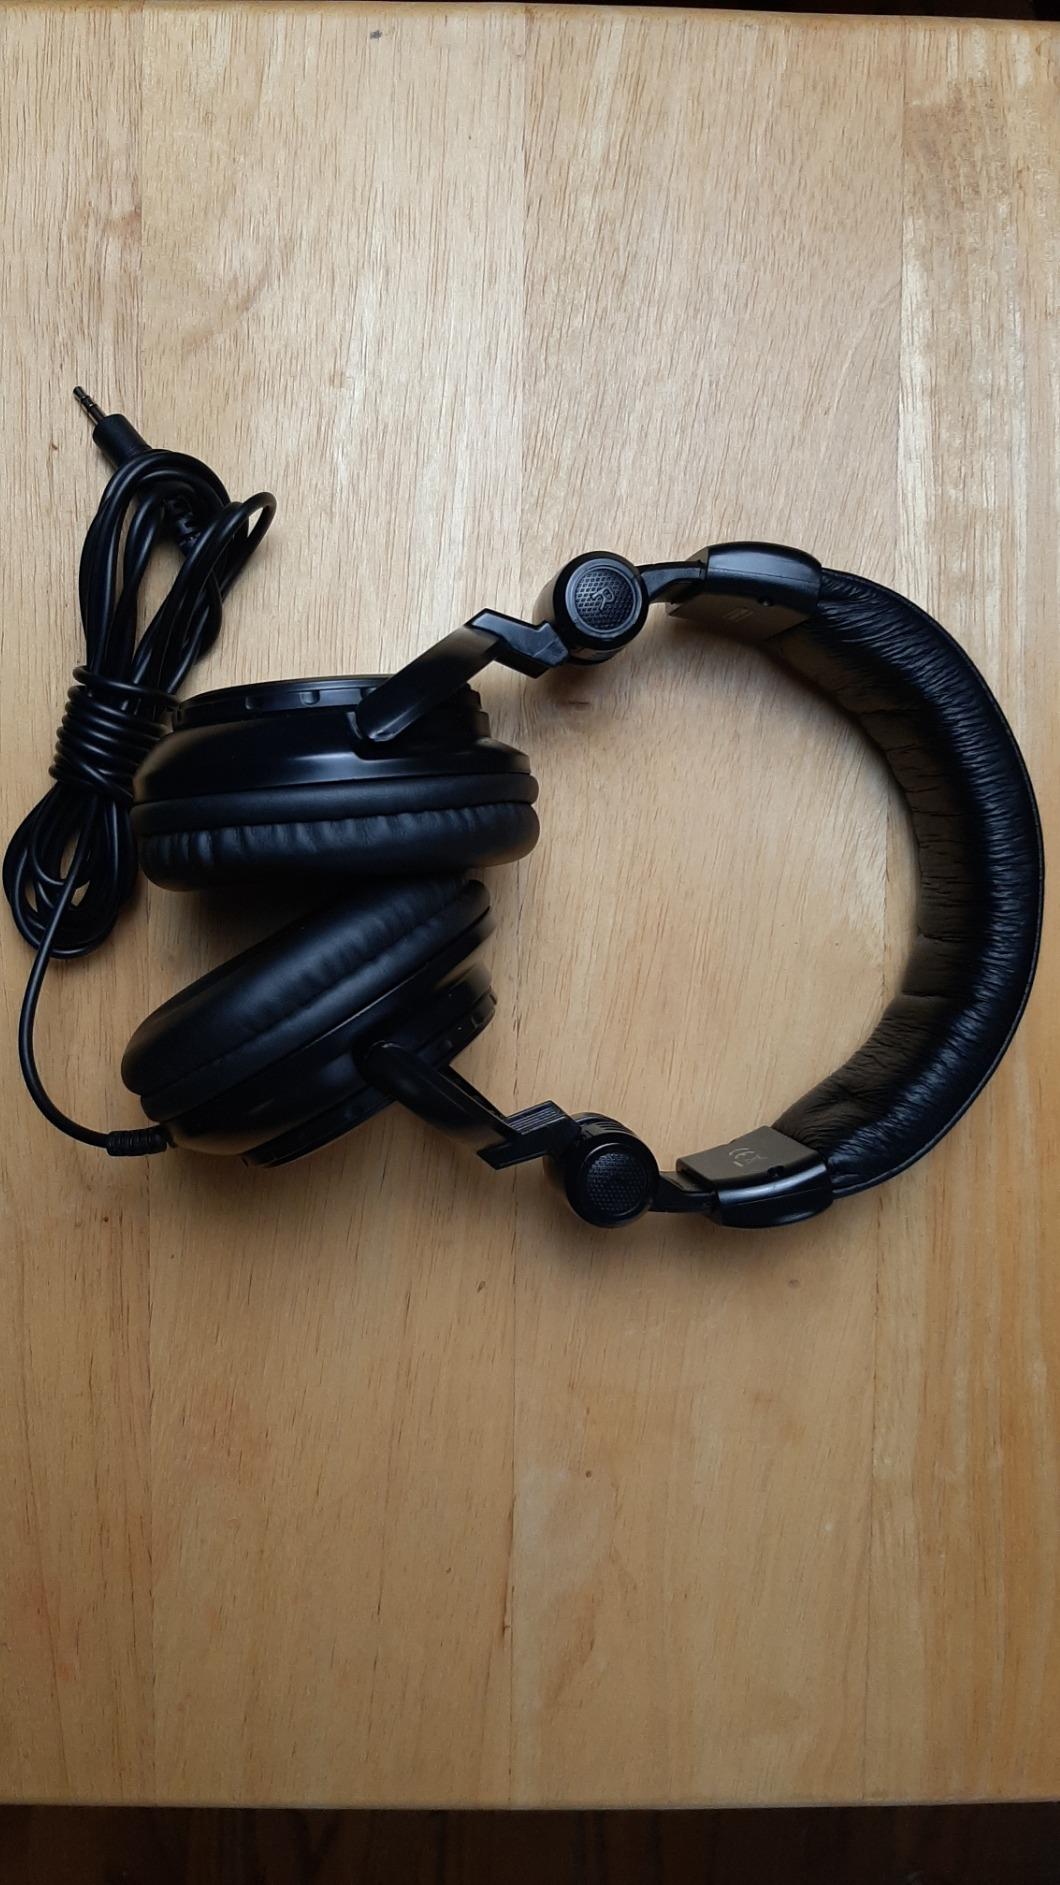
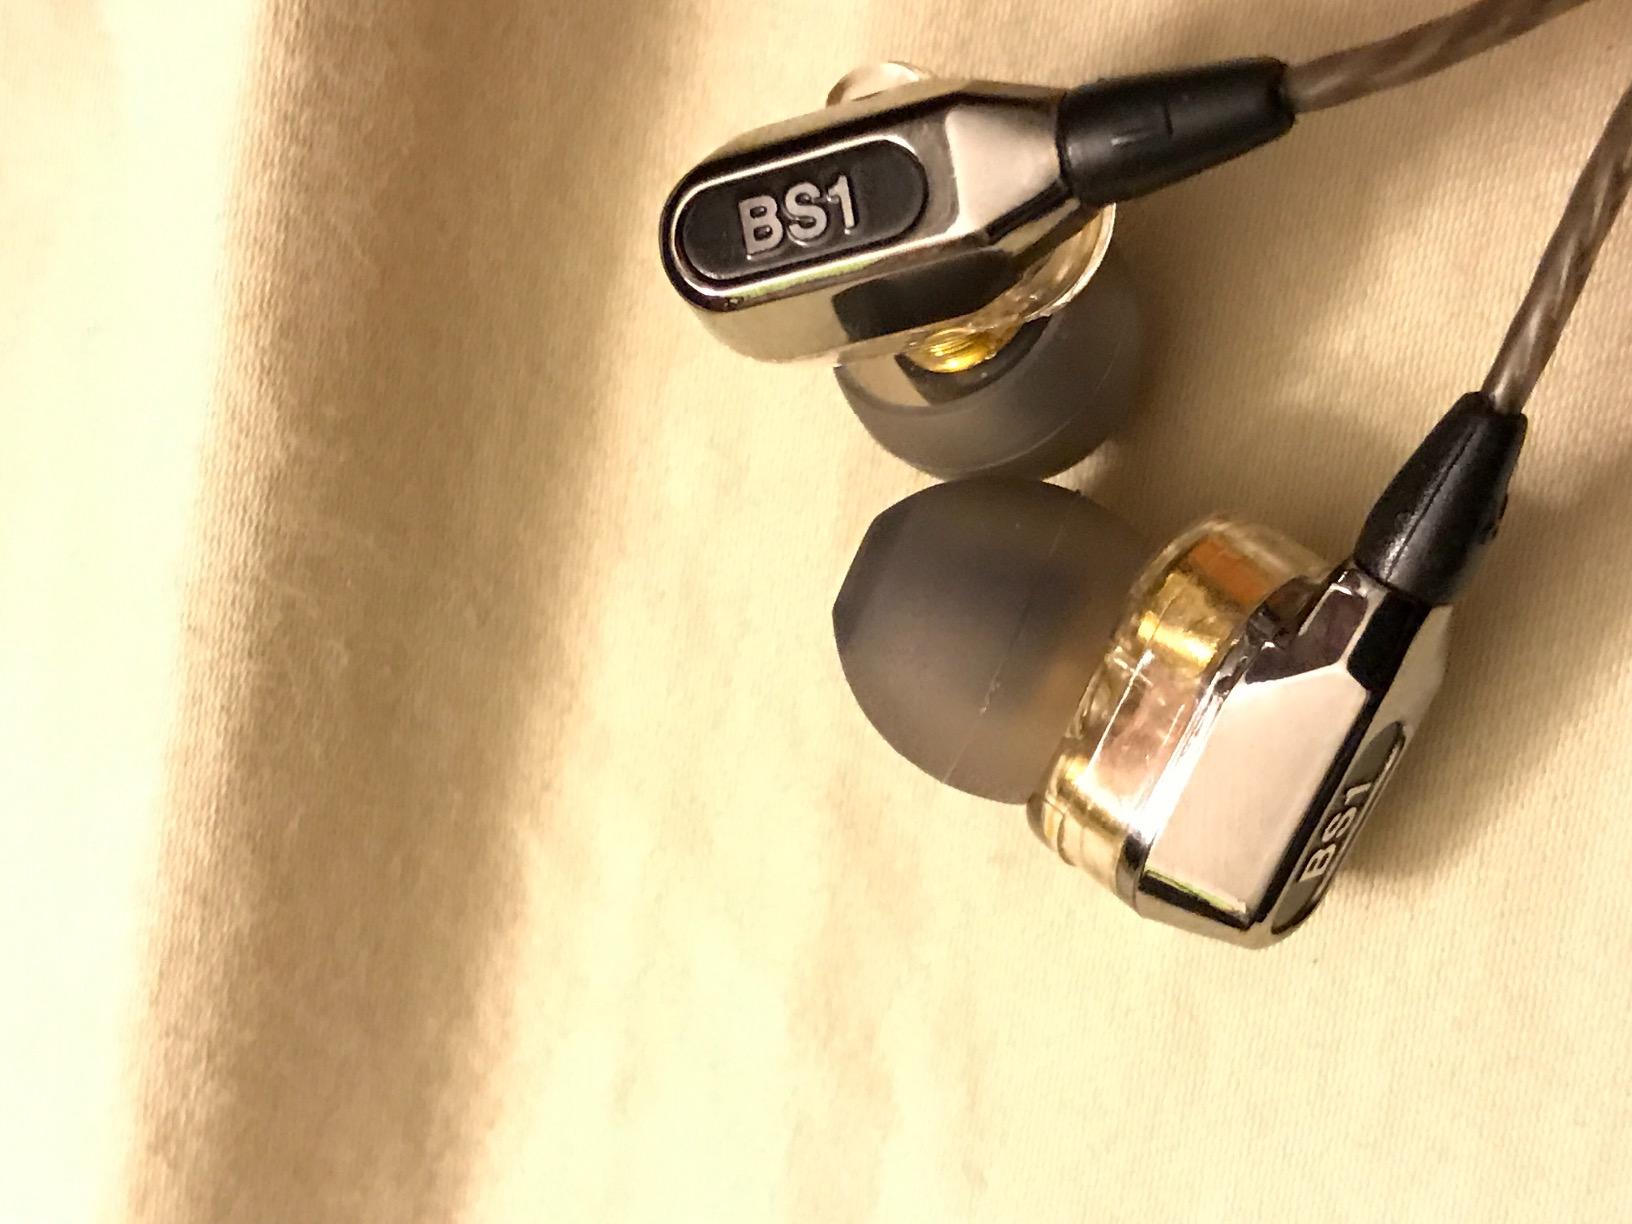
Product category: headphones
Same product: no